France in the American Revolutionary War

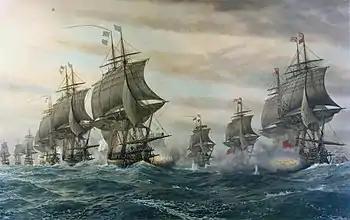
French (left) and British ships (right) at the Battle of the Chesapeake off Yorktown in 1781; the outnumbered British fleet departed, leaving Cornwallis no choice but to capitulate.

French involvement in the American Revolutionary War of 1775–1783 began in 1776 when the Kingdom of France secretly shipped supplies to the Continental Army of the Thirteen Colonies upon its establishment in June 1775. France was a long-term historical rival with the Kingdom of Great Britain, from which the Thirteen Colonies were attempting to separate. Having lost its own North American colony to Britain in the Seven Years' War, France sought to weaken Britain by helping the American insurgents.